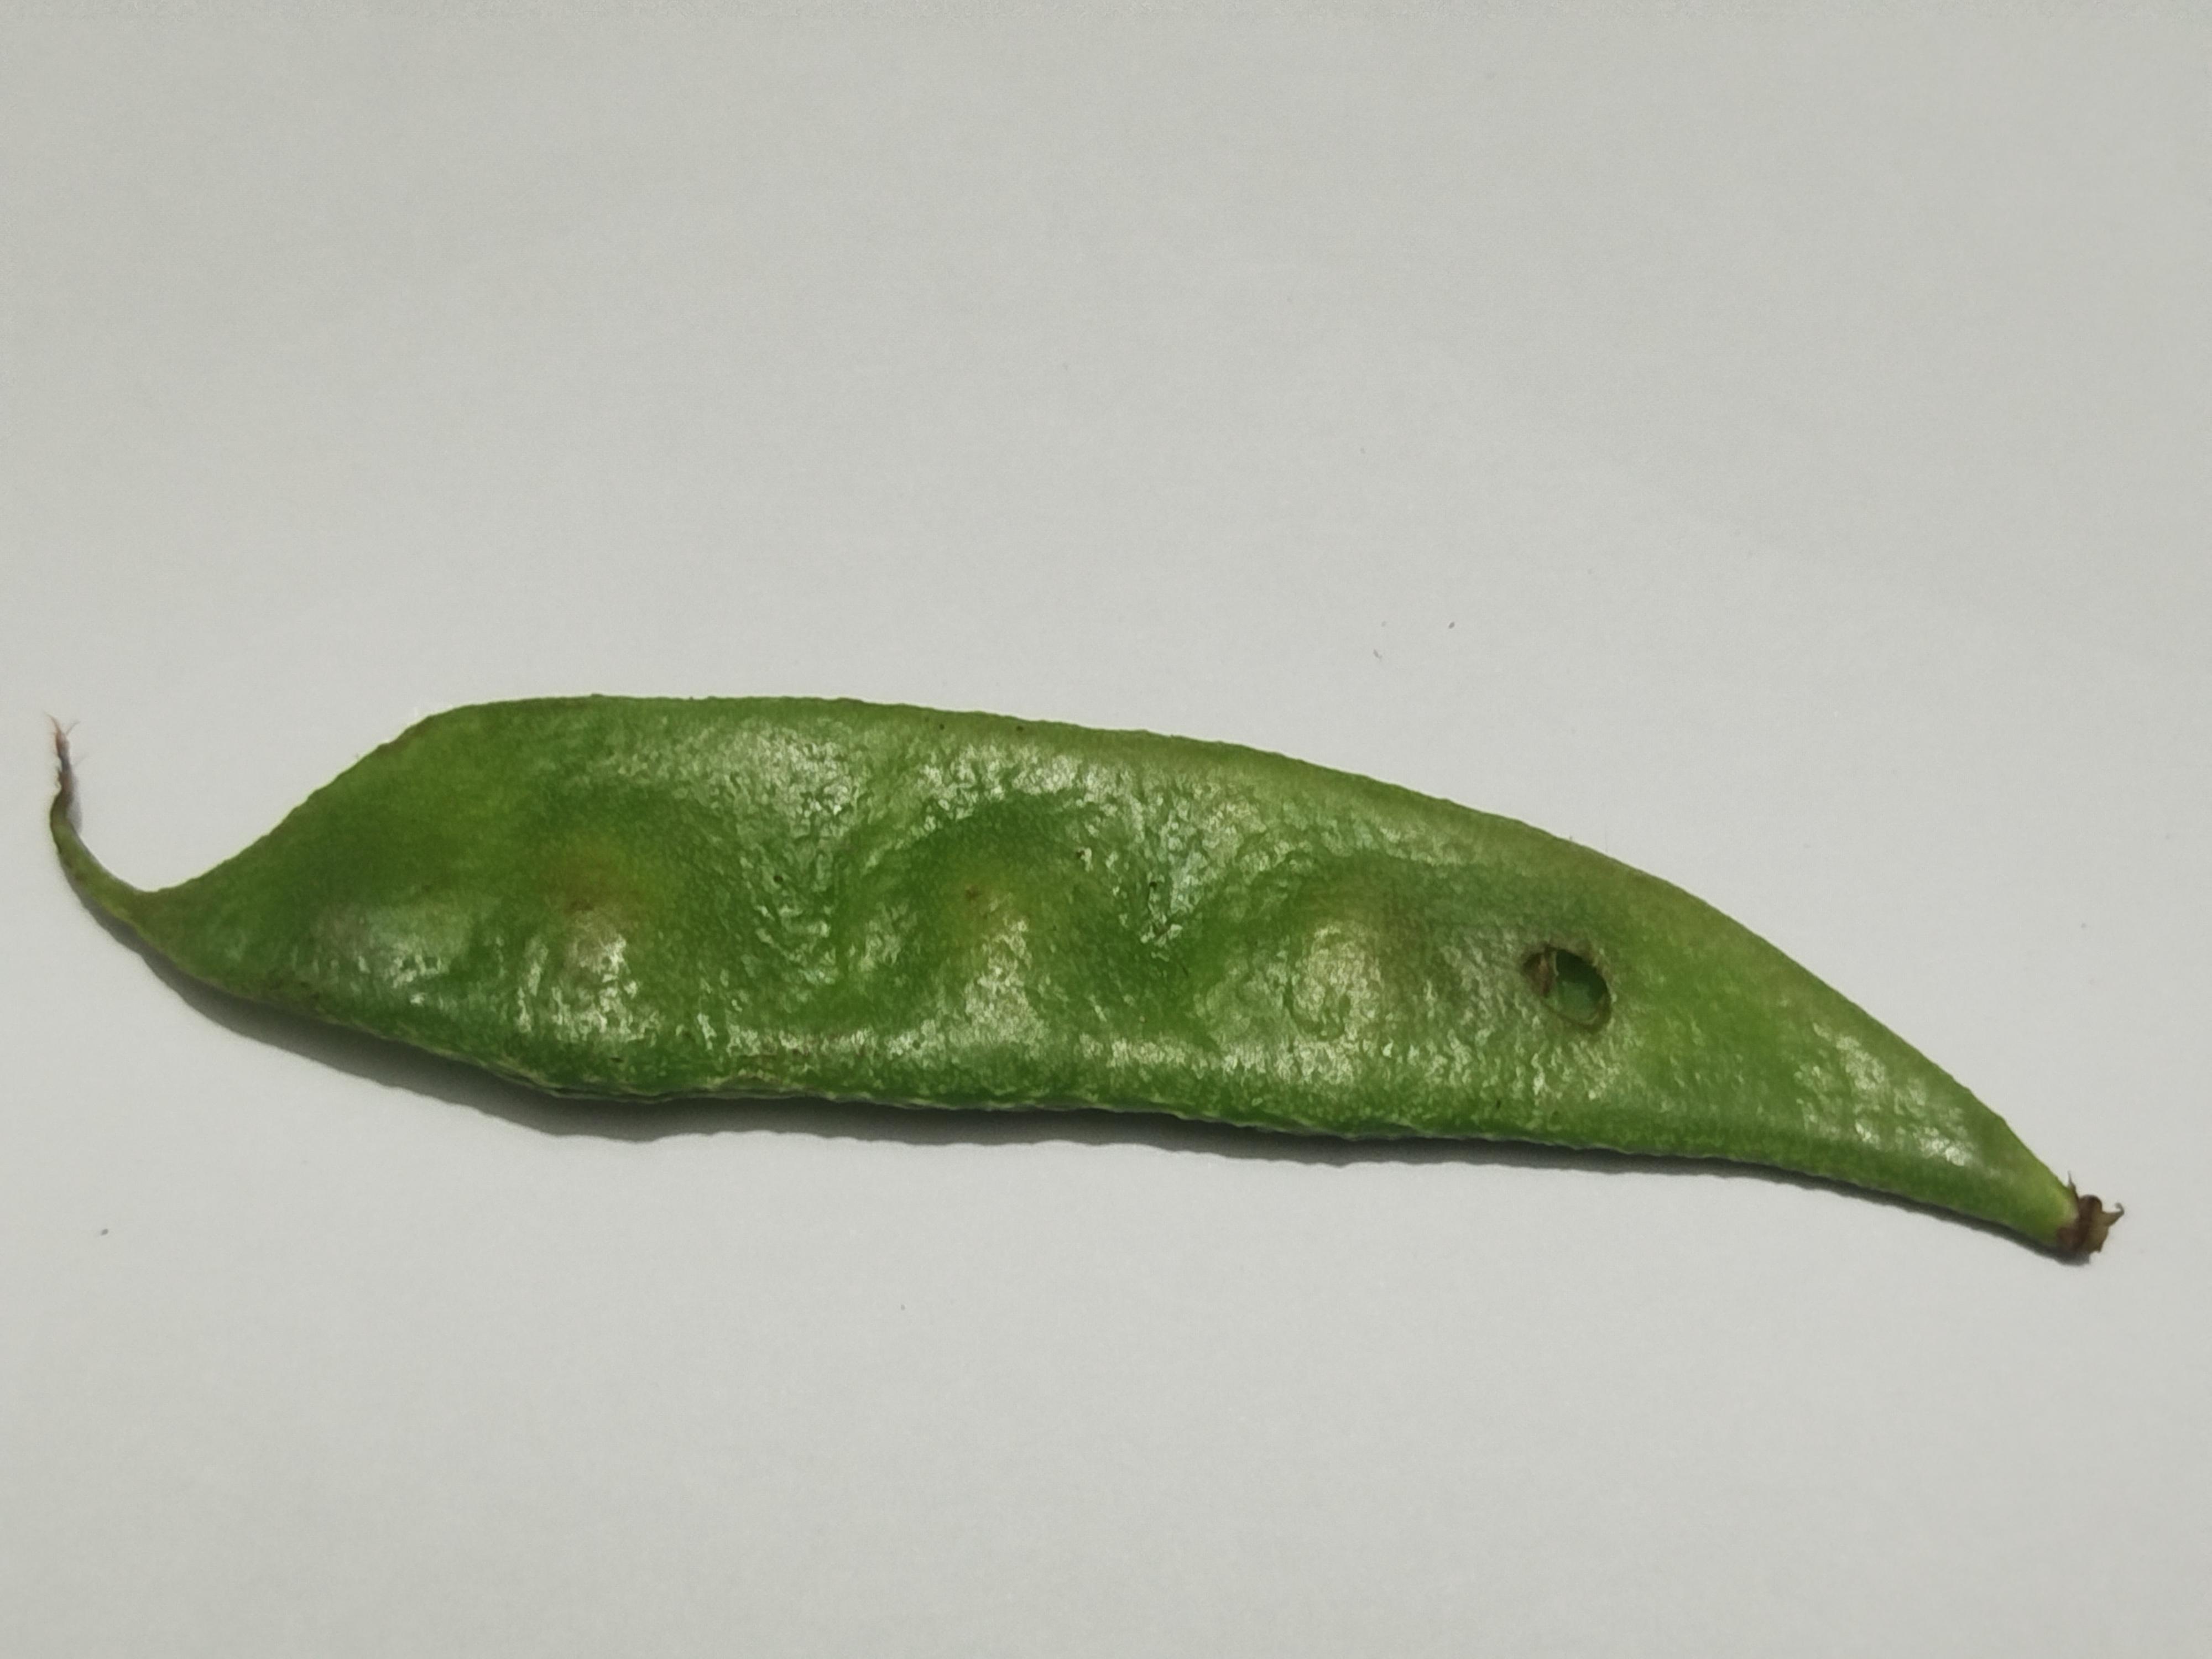
Label: Bean